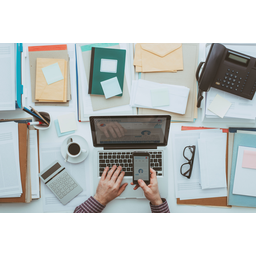
Label: paper